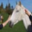
Label: horse